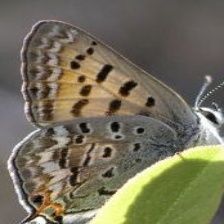
Species: COPPER TAIL